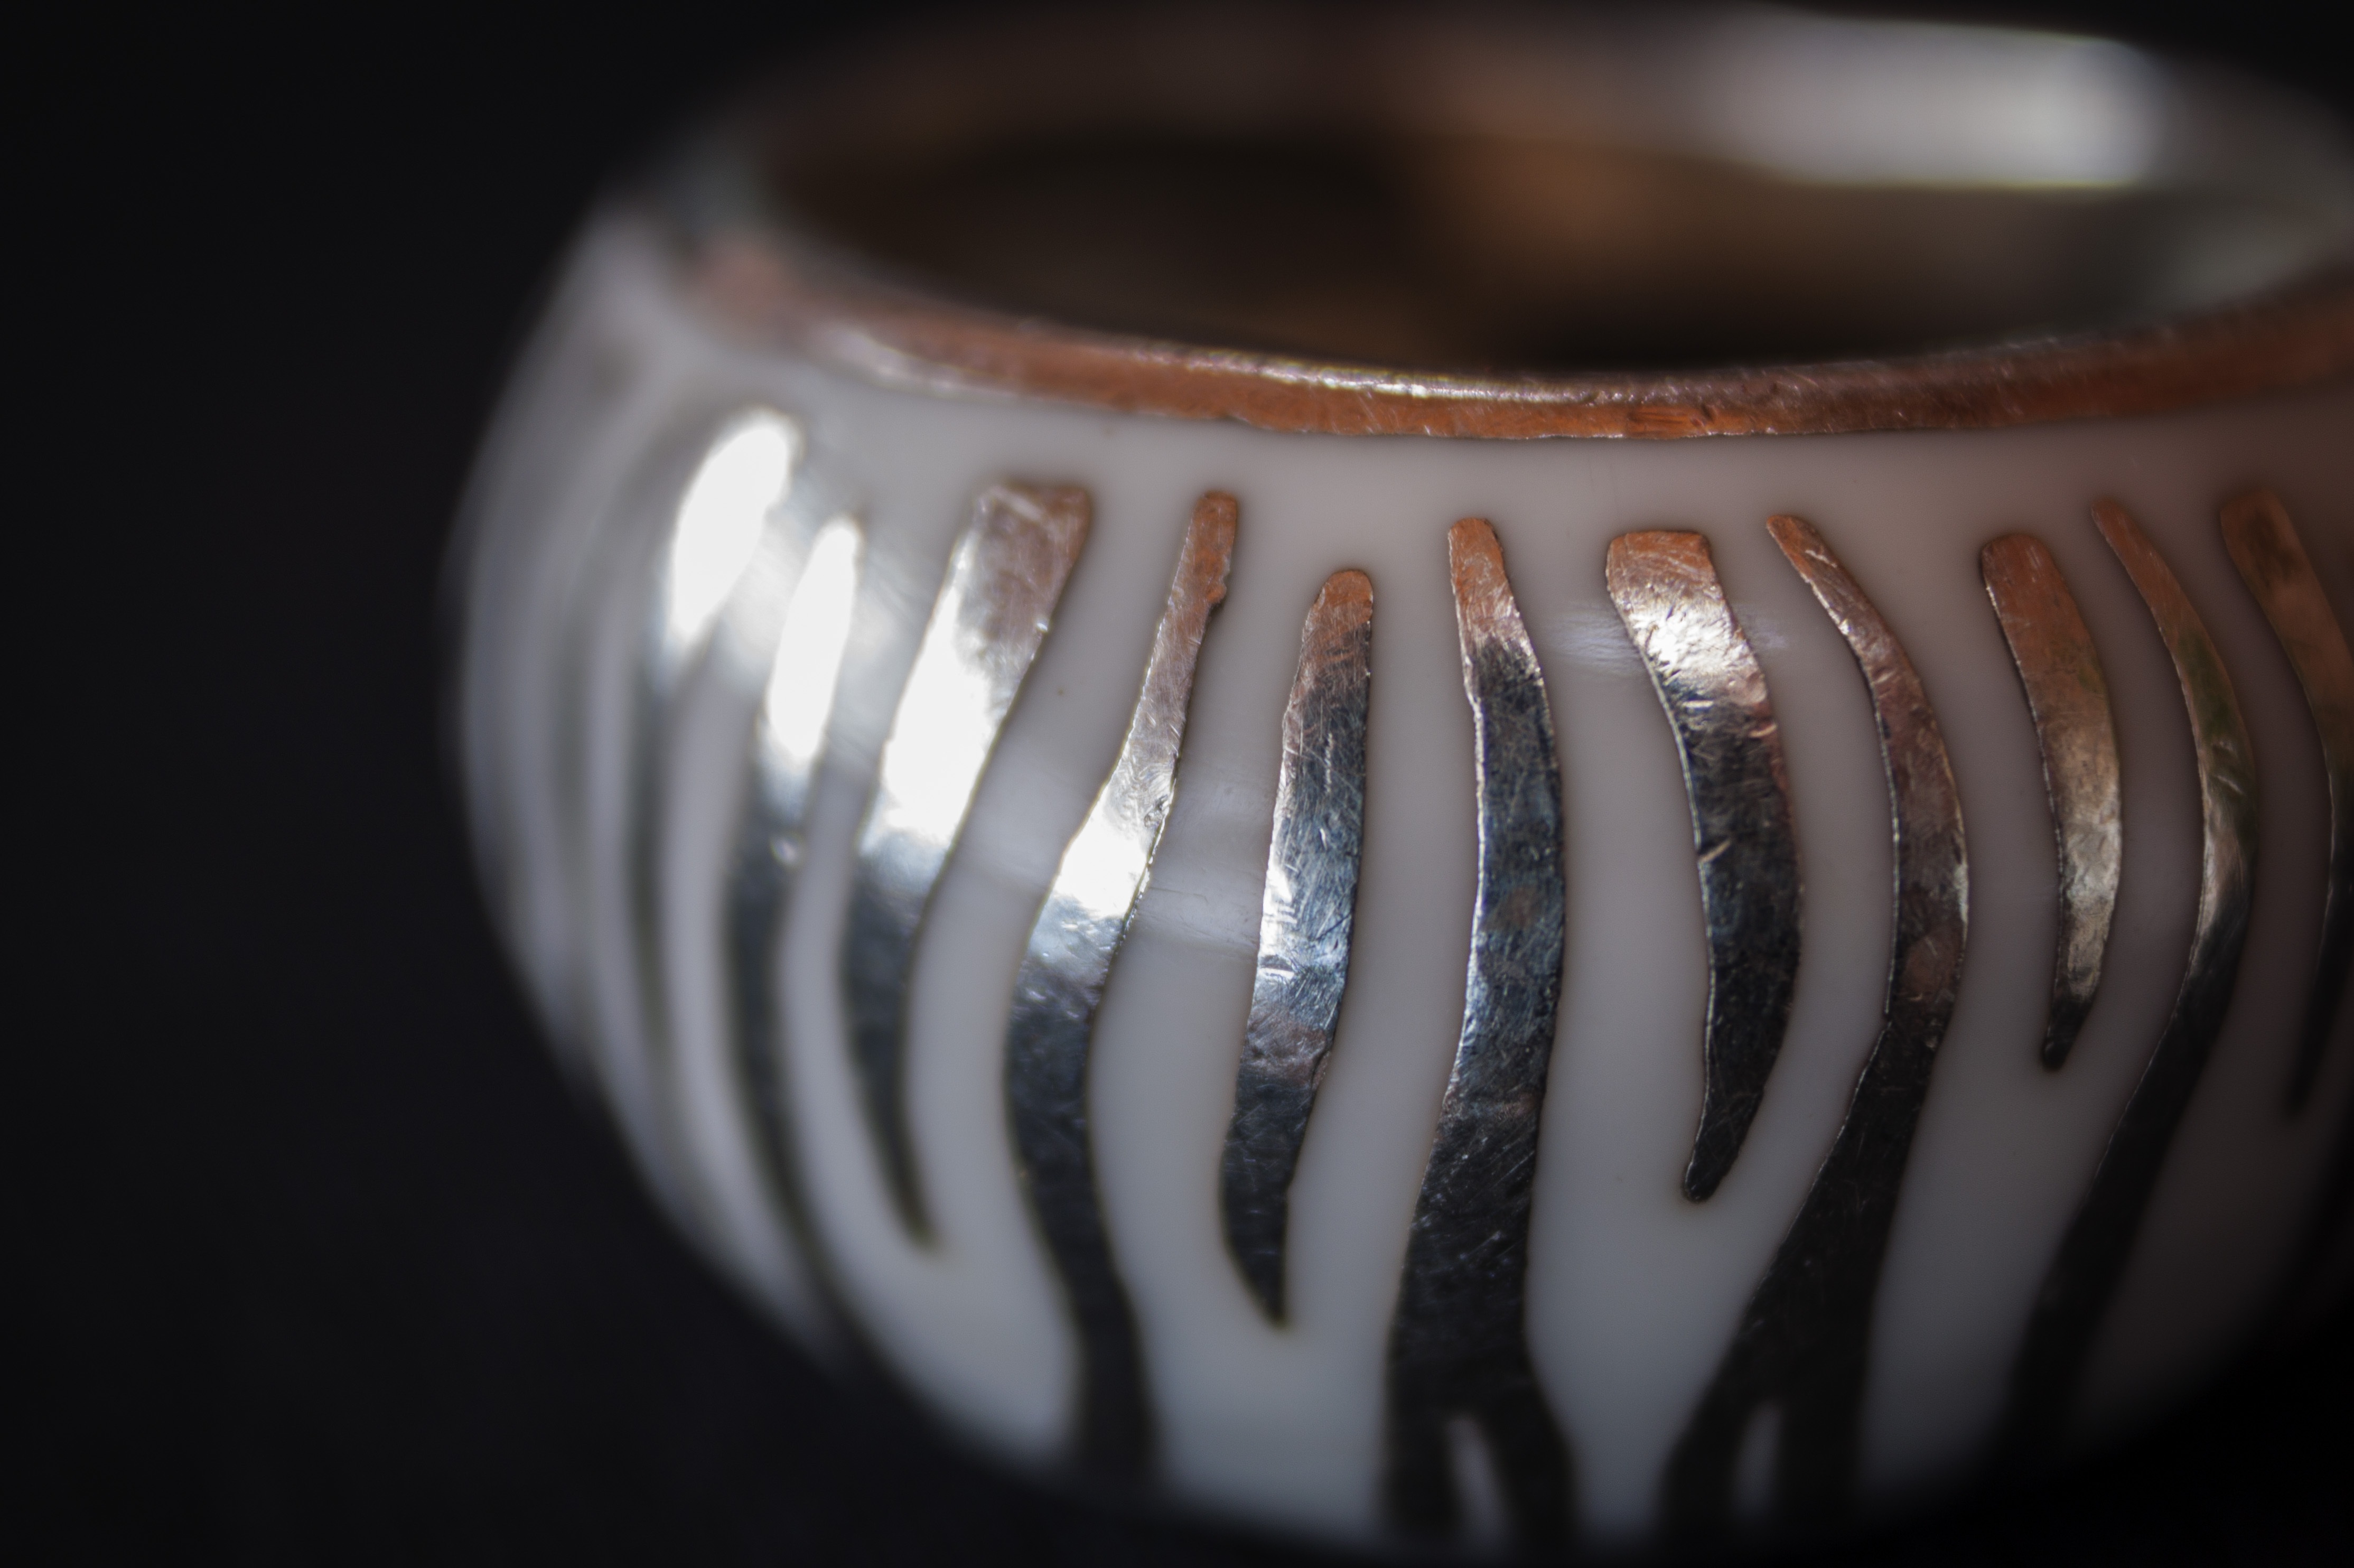
ring, stone, metal, commitment, bangle, wedding ring, close up, jewellery, jewel, cool image, silver, diamond, rings, i, diamonds, rhinestones, macro photography